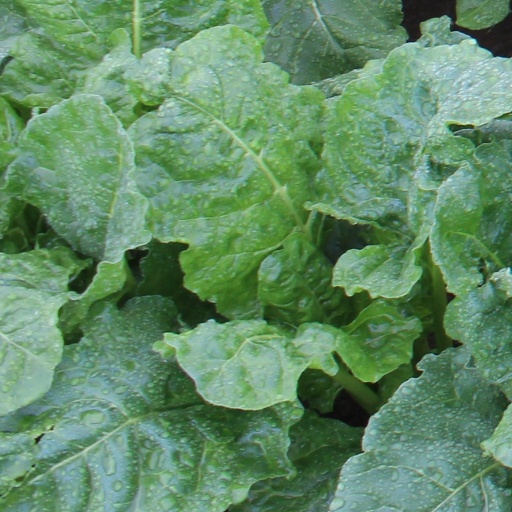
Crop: sugar beet